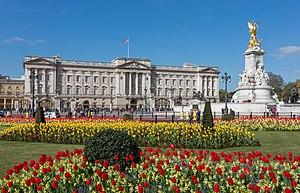
Le palais de Buckingham est la résidence officielle des souverains britanniques. Situé à Londres, le palais est à la fois le lieu où se produisent les événements en relation avec la famille royale, le lieu d'accueil de beaucoup de chefs d'État en visite, et une attraction touristique importante. C'est le point de convergence du peuple britannique lors des moments de joie, de crise et de peine. Le palais de Buckingham, ou tout simplement « le Palais », désigne la source des déclarations de presse émanant de bureaux royaux. Construit pour John Sheffield, duc de Buckingham et Normanby, en 1703, c'est le lieu de résidence de la monarchie britannique. Il est agrandi au cours du XIXᵉ siècle par John Nash pour le roi George IV.